Anthony Luteyn

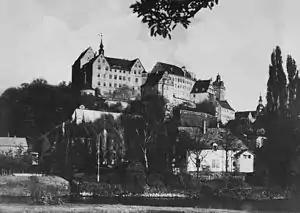
Colditz Castle, prison camp (1945)

After the successful escape by Trebels and van der Veen, the Dutch officers were moved in July 1941 to the POW camp for "special prisoners", sonderlager Oflag IV-C Colditz.